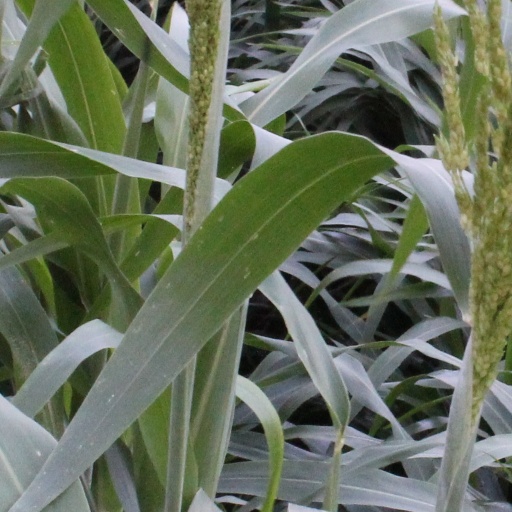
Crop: sorghum